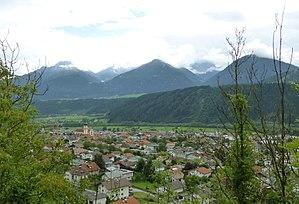
Zirl est une commune du District d'Innsbruck-Land, au Tyrol. Zirl se situe au Nord Ouest de la ville d'Innsbruck.